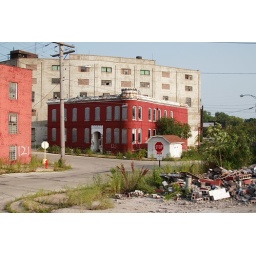
This was the office of the &amp;quot;old Man&amp;quot; P.W. Dillon. The building was knocked down within a week of this photo.